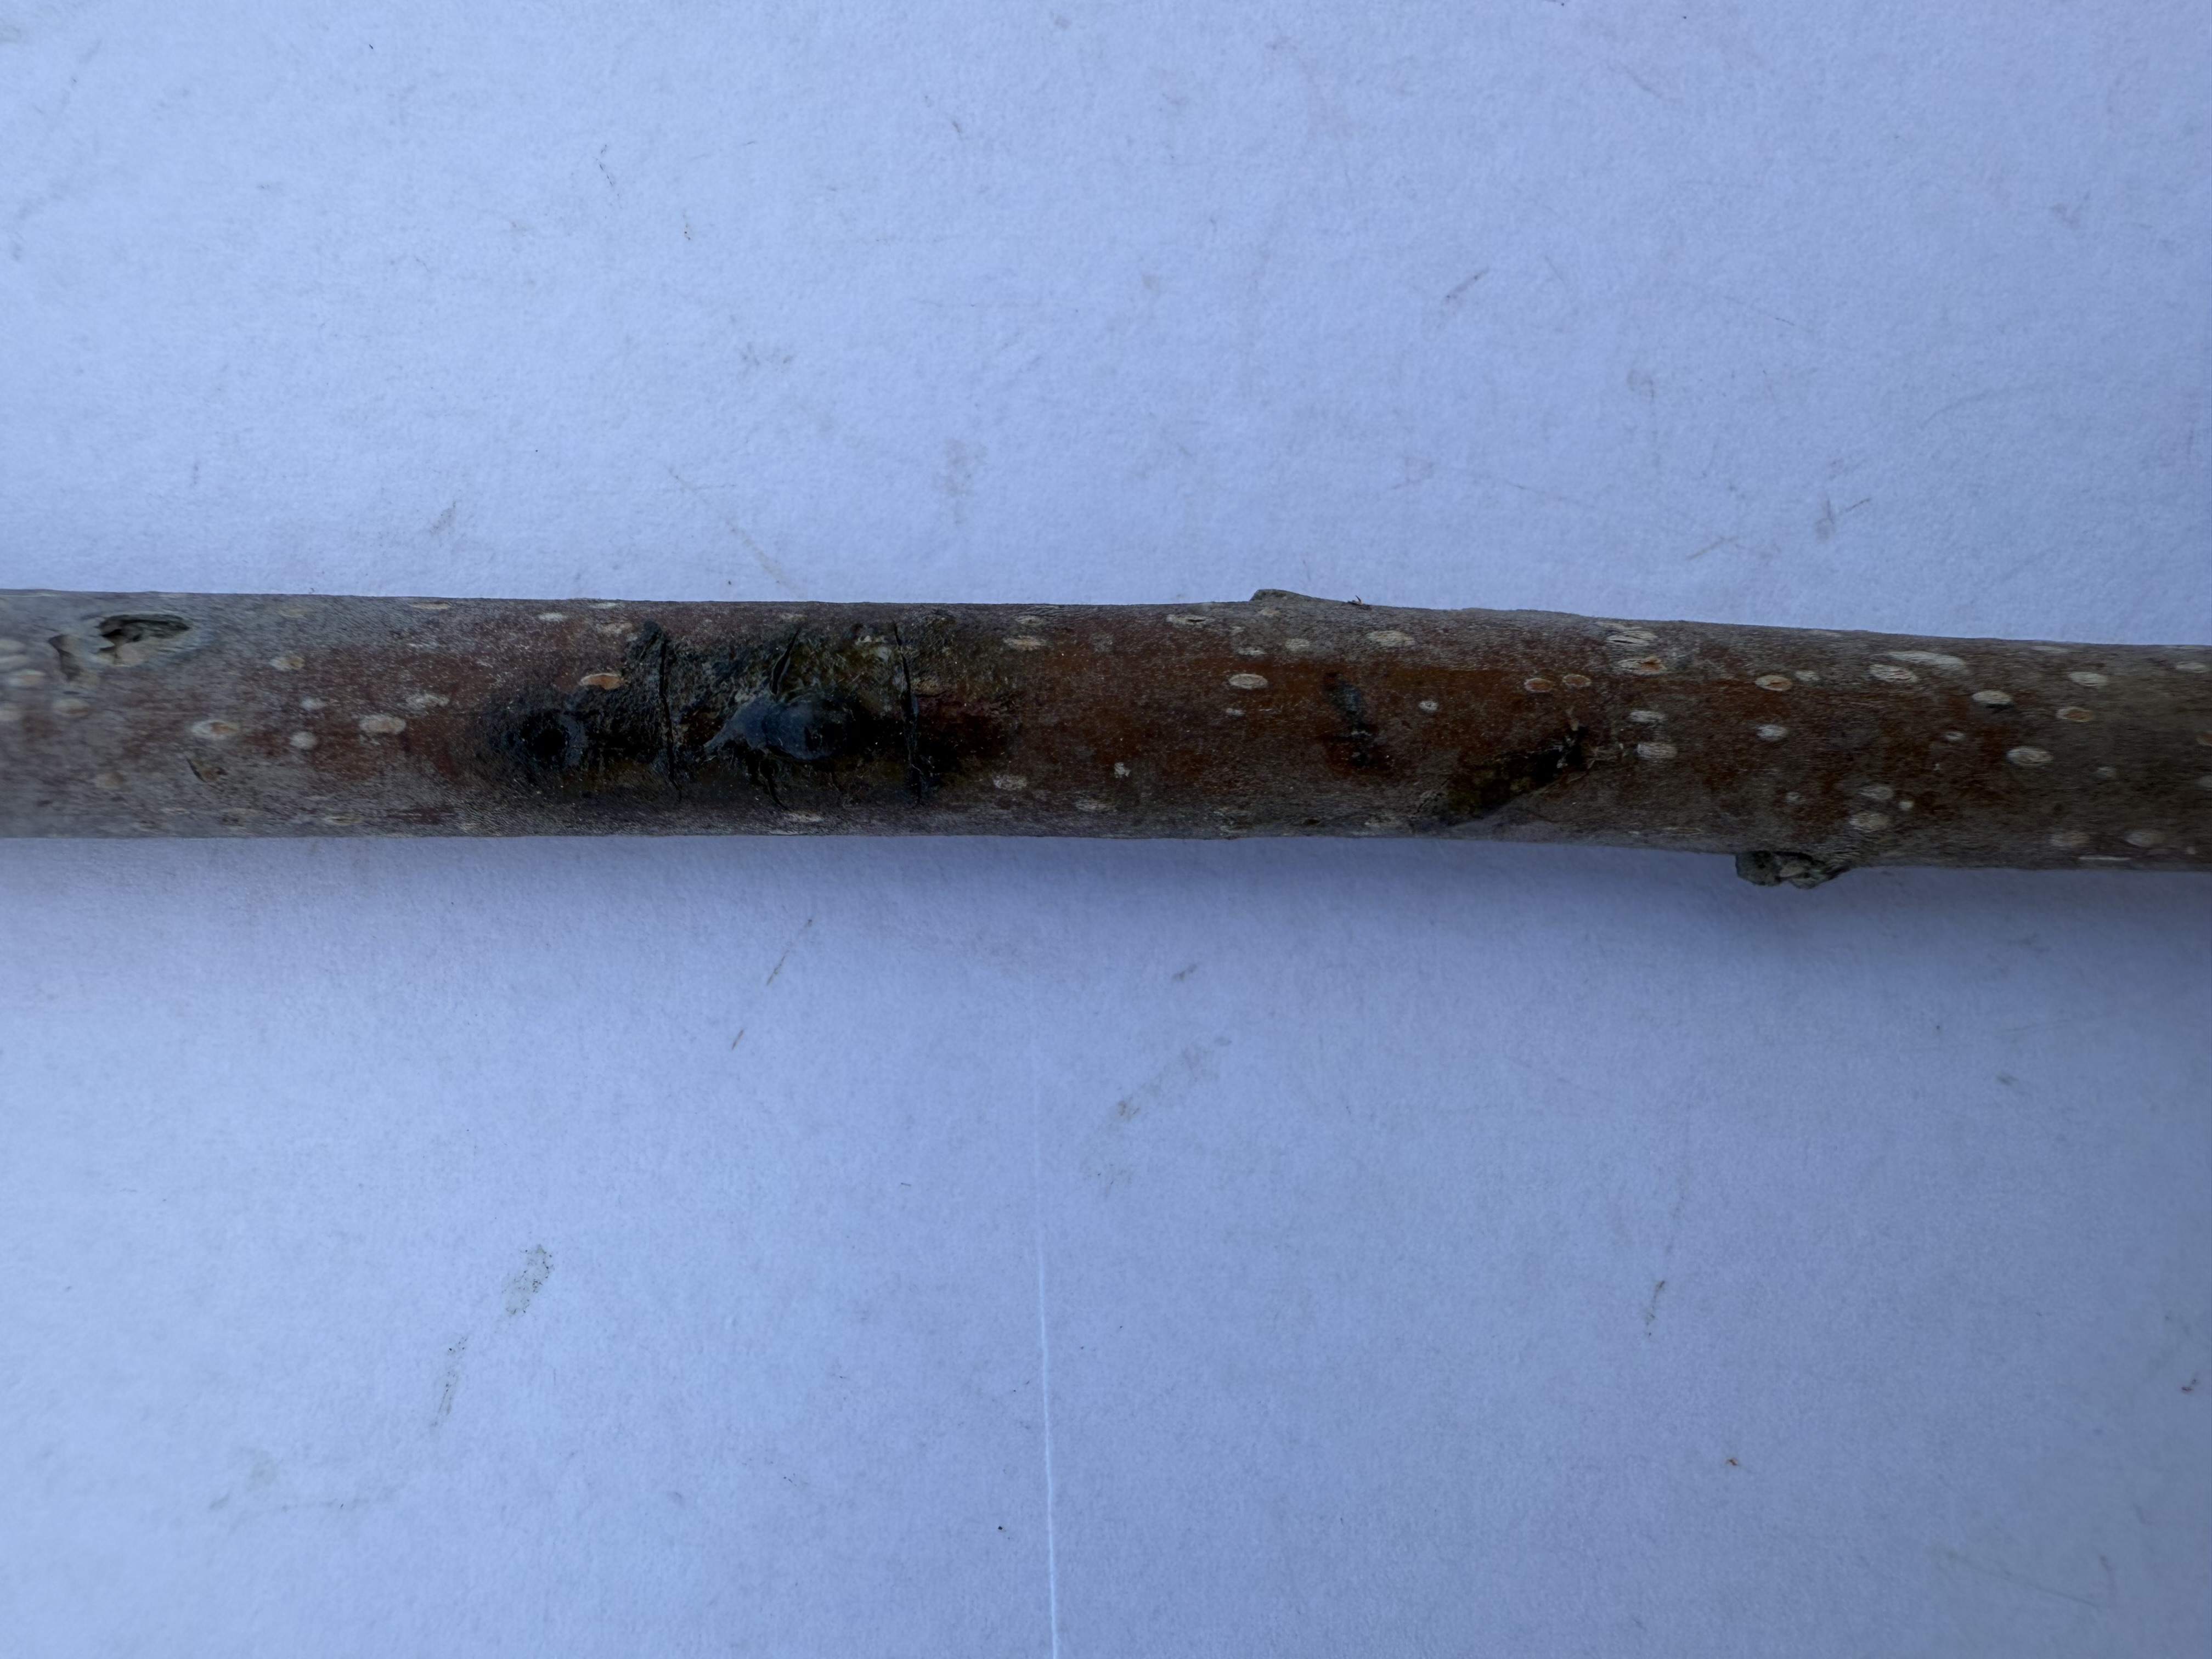
Variety: Hachiya Persimmon